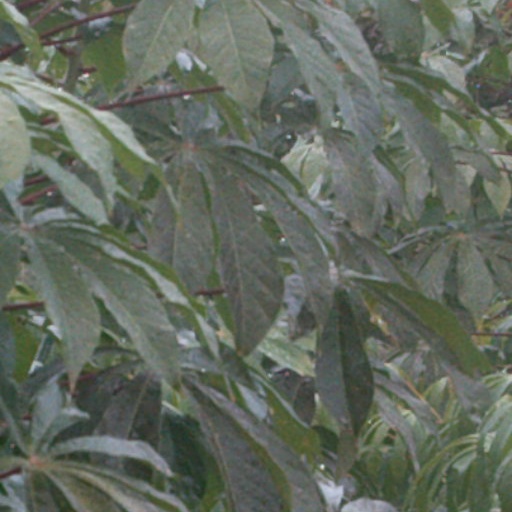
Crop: cassava